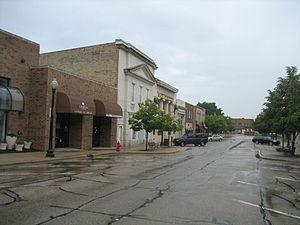
Crystal Lake est une ville située dans le sud du comté de McHenry, dans le nord de l'Illinois, dans la banlieue de Chicago.